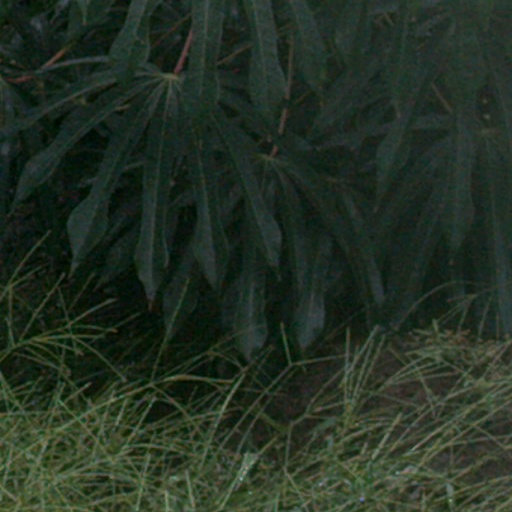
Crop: cassava